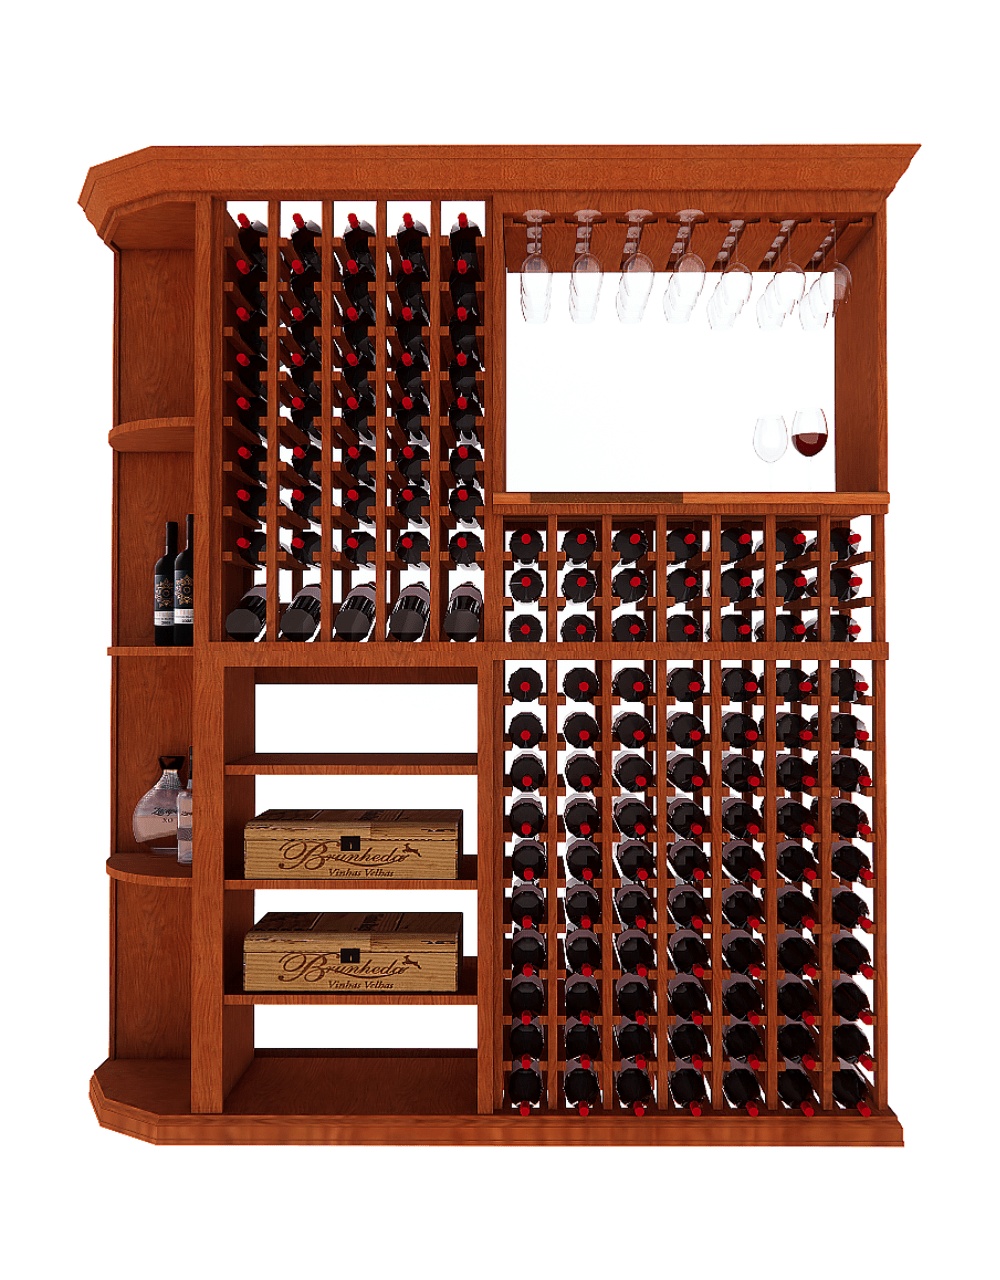
6 Foot RediCellar Wine Cellar: 216 Bottle Capacity Handcrafted Storage
The 6 Foot RediCellar Wine Cellar boasts a large 216 bottle capacity and is expertly handcrafted for optimal storage. Your wine collection deserves a space as extraordinary as the bottles inside it. The 6 Foot RediCellar Wine Cellar from Wine Coolers Empire delivers professional-grade craftsmanship, modular flexibility, and stunning visual appeal — holding up to 216 bottles with ease. Handbuilt in the USA from your choice of Pine, Oak, Red Grandis, Mahogany, or Black Walnut , it combines lasting durability with custom elegance. Customize your finish with five gorgeous options — Unfinished, Clear, Castle Brown, Charcoal, or Gray — and enjoy premium details like crown molding , a toe kick for a built-in look, and a tasting table with stemware storage for entertaining in style. (Please note: product images may show optional decorative items not included.) Free shipping on orders over $1,000 (some exclusions apply) and financing available to make your dream cellar more accessible than ever. Keywords: 6 Foot Wine Cellar, RediCellar Wine Storage, 216 Bottle Capacity, luxury wine racks Engineered to Protect Every Bottle, Built to Expand with You Every detail of the RediCellar system is crafted to protect your investment and enhance your experience. Individual bottle racking , quarter round display shelves , and adjustable layouts ensure every varietal — from delicate Pinot Noirs to bold Magnums — has a perfect resting place. Prepare for growth: the modular construction means you can easily expand your wine wall without starting from scratch. Plus, add an optional wine cellar cooling system for precise temperature and humidity control, and optional UV-resistant doors and LED lighting to preserve and spotlight your collection. Assembly : Brad Nail Assembly method for sturdy, seamless construction. Lead Time : Ships in 2–4 weeks . Please allow additional time for finish/stain, sealant, and large orders. Dimensions : Width : 67 7/8" (72 1/8" with crown molding) Height : 78" (80 3/8" with crown molding) Depth : 12 3/8" Lifetime Quality You Can Trust Every 6 Foot Wine Cellar is proudly handmade in America and backed by a lifetime warranty . It's not just storage — it's a smart, lasting investment in your home, your wine, and your lifestyle. With modular expandability, custom finish options, and expert craftsmanship, your collection can grow beautifully for decades. Need help designing your layout? Our wine storage experts are ready to assist — just call us at 1-888-438-4006 . FAQ's: Q: What wood options and finishes are available? A: Choose Pine, Oak, Red Grandis, Mahogany, or Black Walnut with Unfinished, Clear, Castle Brown, Charcoal, or Gray finishes. Q: What’s the lead time? A: Ships in 2 to 4 weeks. Finishing or large quantity orders may take longer. Q: How is it assembled? A: Brad Nail Assembly ensures sturdy construction and quick setup. Q: Is financing available? A: Yes! Flexible financing options are offered at checkout. Q: Is this wine cellar handmade? A: Absolutely — each unit is handcrafted in the USA and covered by a lifetime warranty. Experience the artistry of WineRacks ✨ where tradition meets timeless design, or explore our complete Wine Racks collection 🏛️ and curate your masterpiece.
Brand: Wine Racks
Category: Furniture > Cabinets & Storage > Wine & Liquor Cabinets